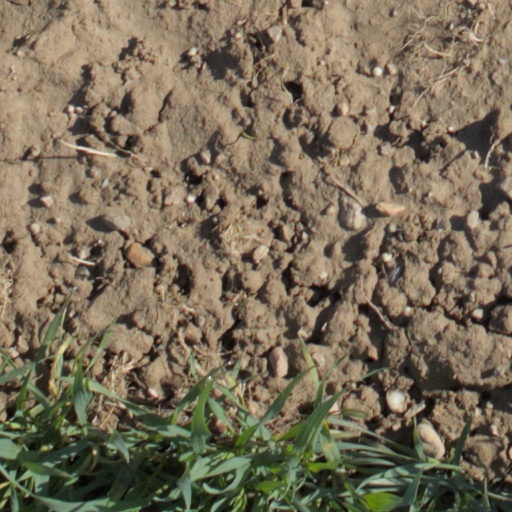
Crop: wheat